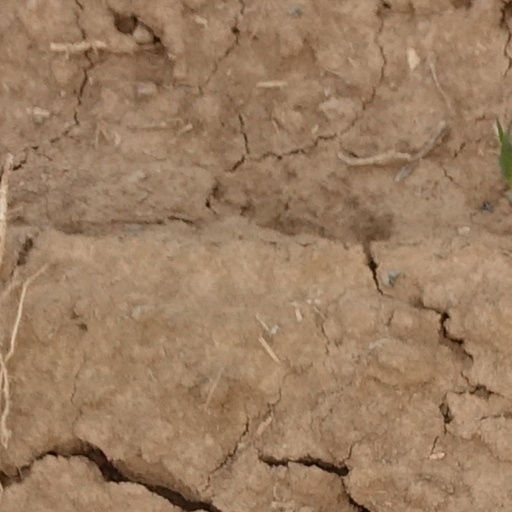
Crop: wheat